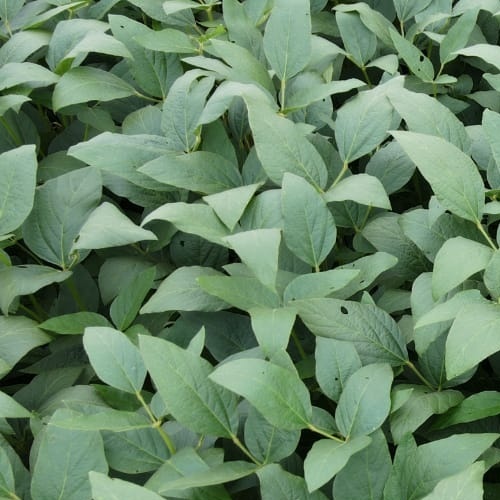
Label: Diabrotica_speciosa